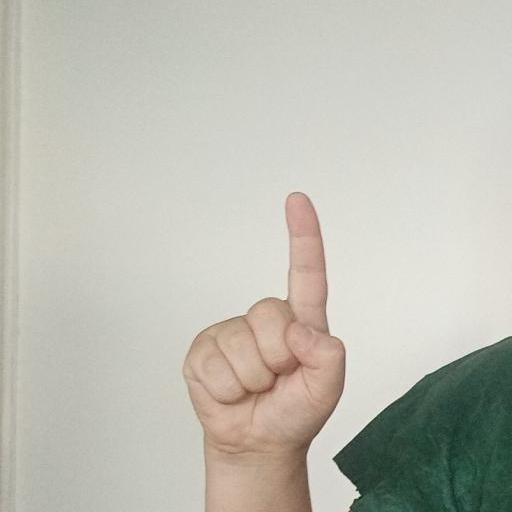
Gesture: one